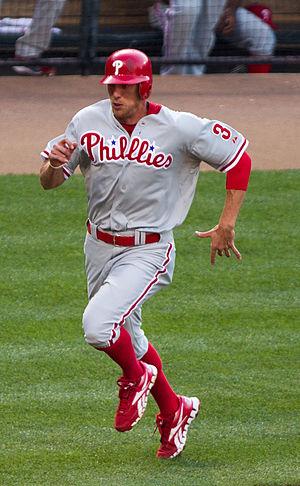
Hunter Andrew Pence est un voltigeur de droite des Giants de San Francisco dans les Ligues majeures de baseball.